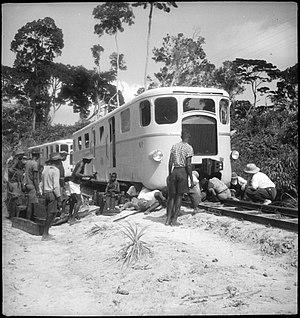
Le chemin de fer Congo-Océan est un établissement public de la République du Congo qui exploite un réseau de chemin de fer de 885 km, à l'écartement de 1 067 mm.
La Société Anonyme des Etablissements Billard & Cie est une entreprise de construction de matériel ferroviaire basée à Tours et spécialisée dans la construction d'autorails légers et de matériels à voie métrique et étroite.